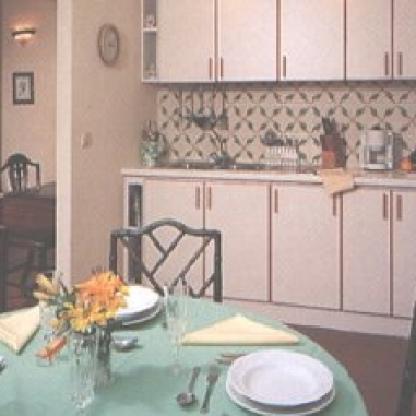
Scene: Indoor